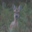
Label: deer